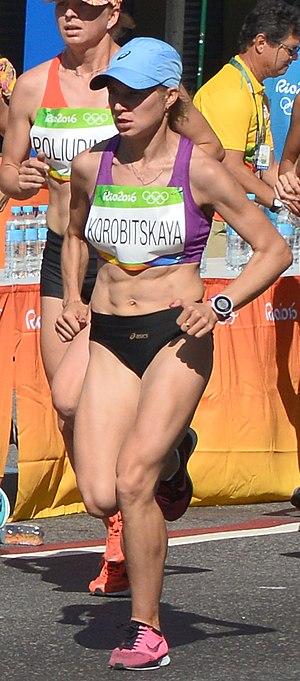
Passage du marathon des jeux olympiques de Rio 2016 dans le centre de Rio